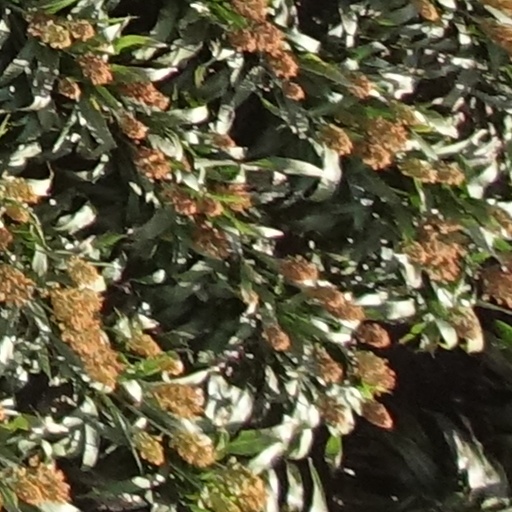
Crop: sorghum